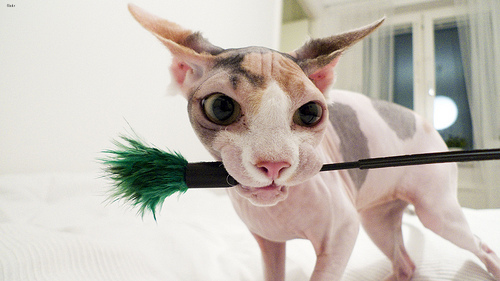
Animal: cat
Breed: Sphynx